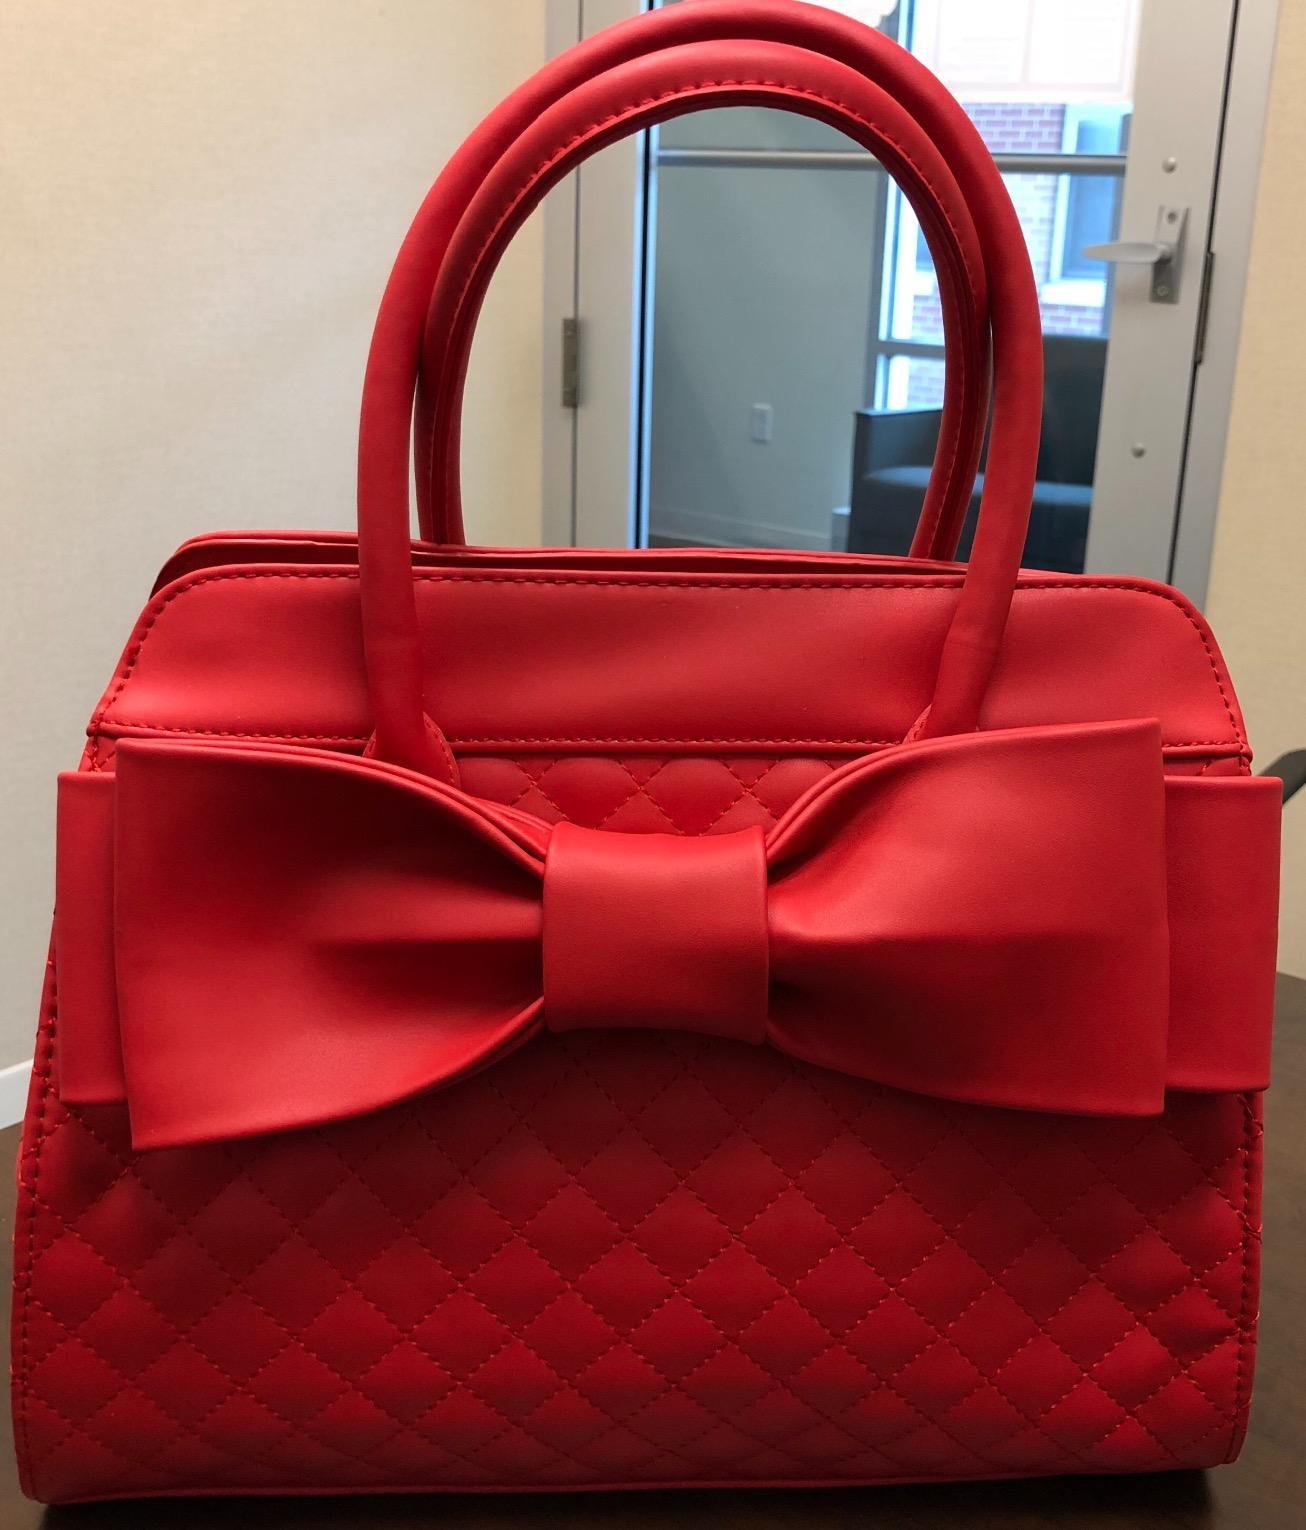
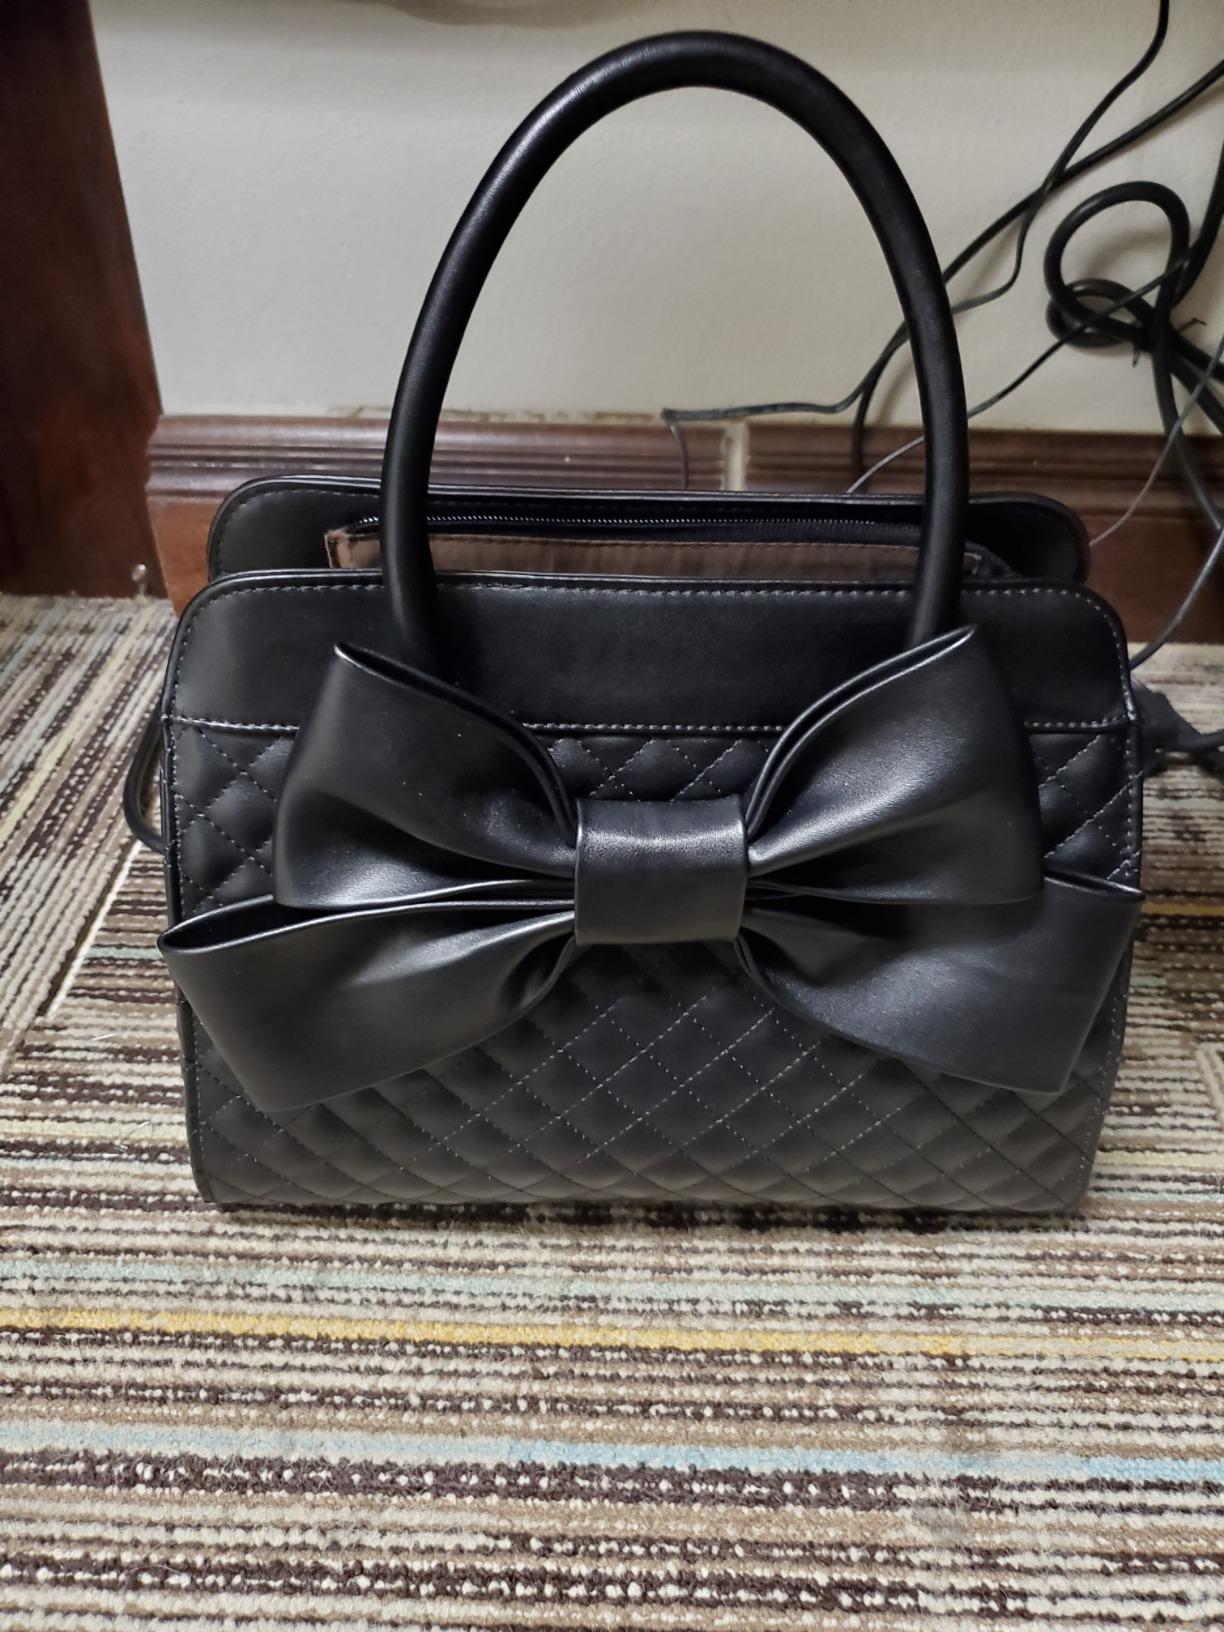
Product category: accessories_handbag
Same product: no